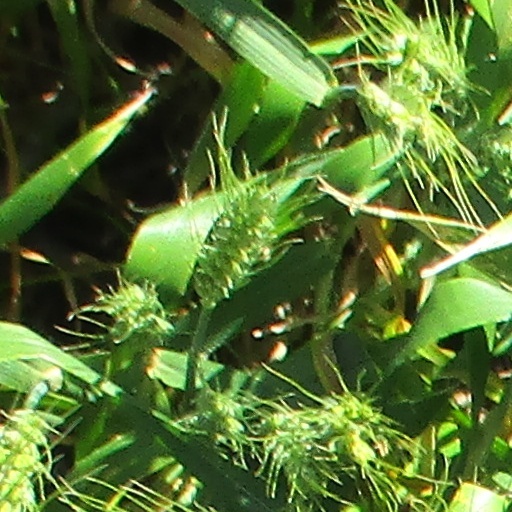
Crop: wheat